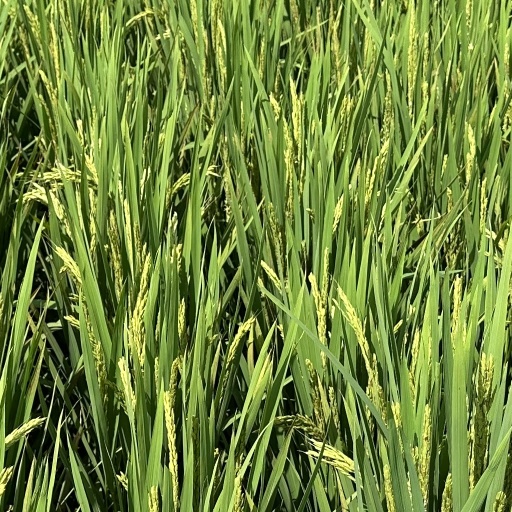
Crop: rice